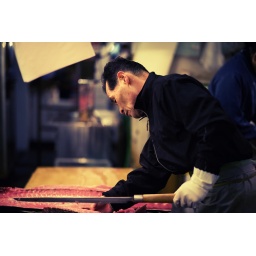
Tsukiji Fish Market - Tokyo - The largest wholesale fish and seafood market in the world!